Kangasala railway station

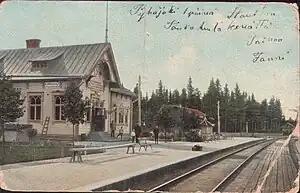

The Kangasala railway station is a closed station located in the town of Kangasala, Finland, in the district and village of Asema. It was located along the Tampere–Haapamäki railway, and its nearest open stations are Tampere in the southwest and Orivesi in the northeast.